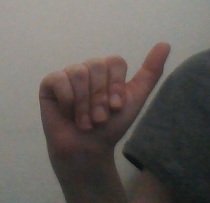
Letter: dhad